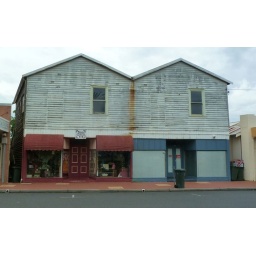
Just a cool old building I spotted in Harvey